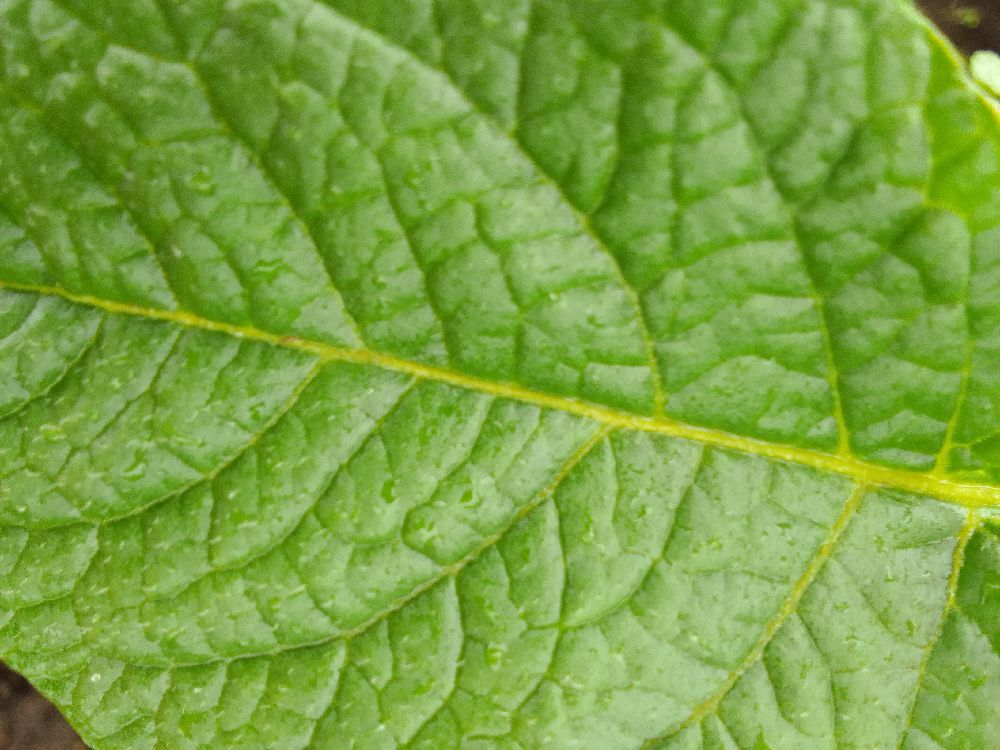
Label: Healthy